Unidad de Operaciones Especiales

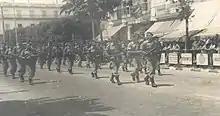
Origins of the UOE. (Source: )

The UOE collaborated and trained closely with similar NATO units, such as the United States Navy SEALs, the Italian Navy's COMSUBIN, the French Commando Hubert, and the Portuguese DAE, as well as with special intervention units of the Spanish police forces (UEI and GEO).